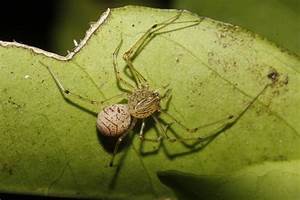
Label: ragno